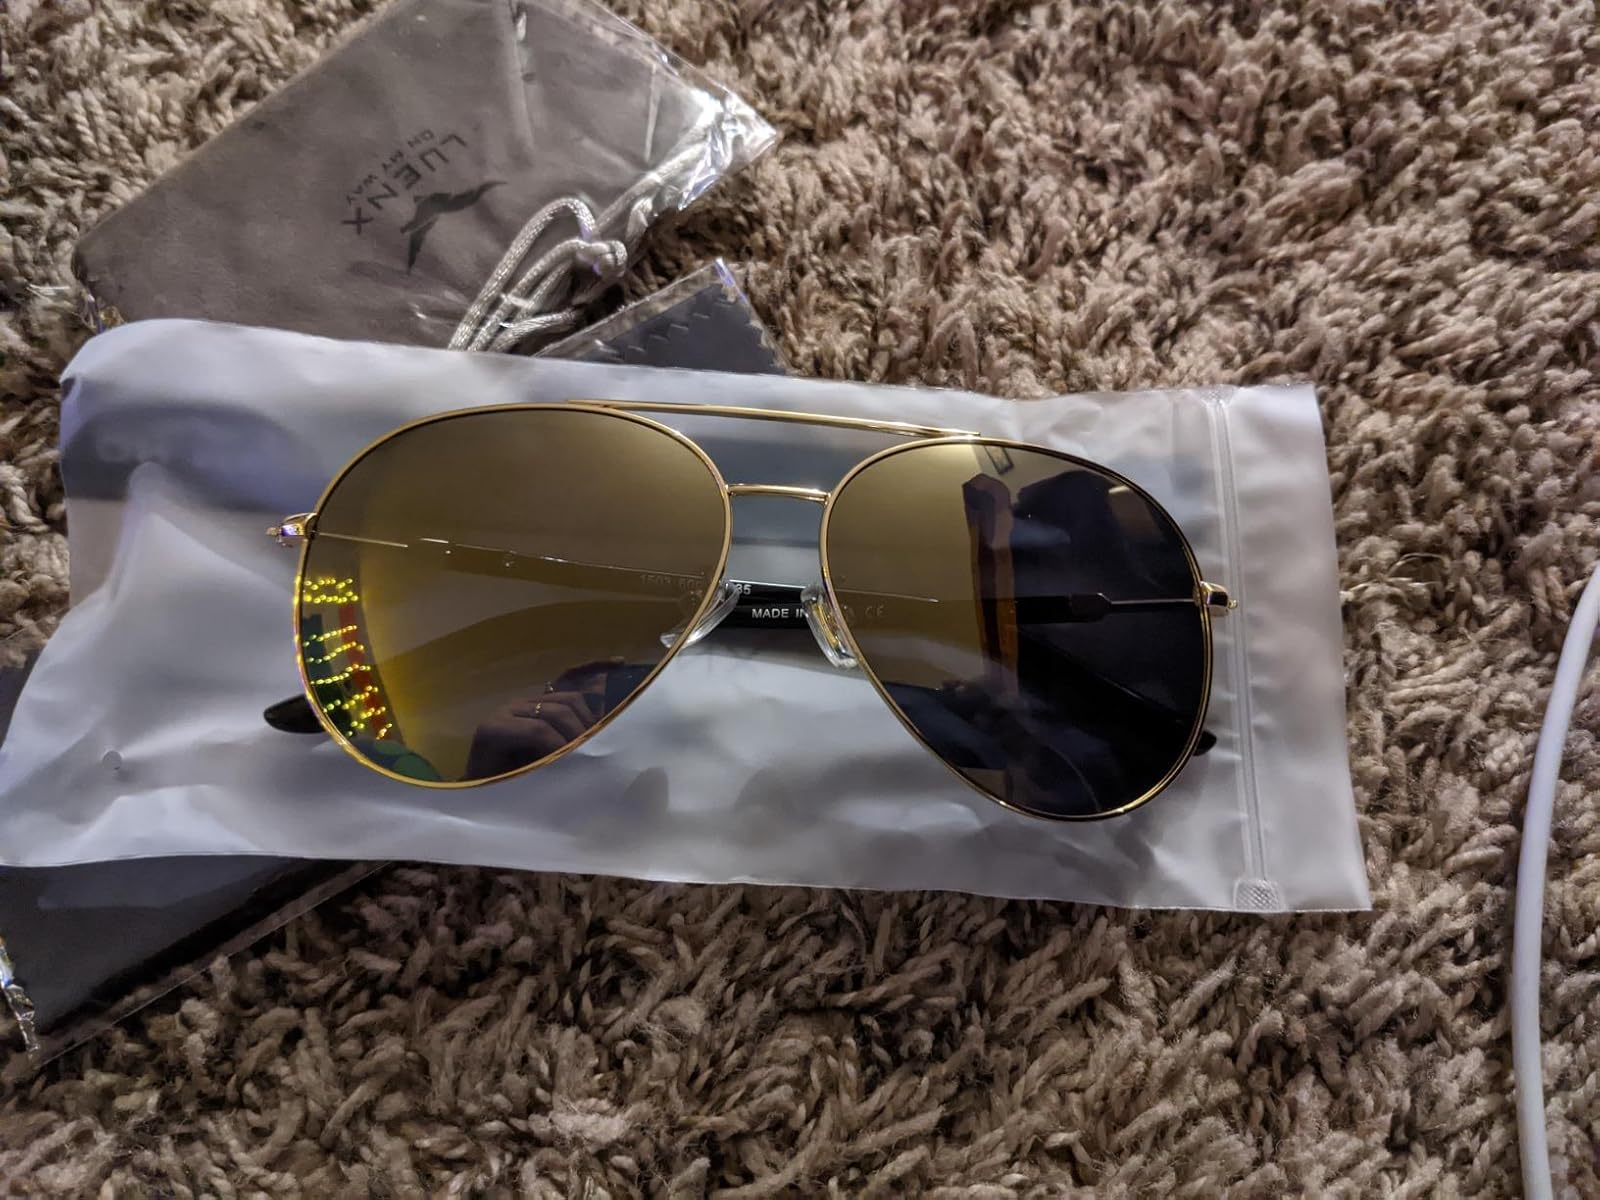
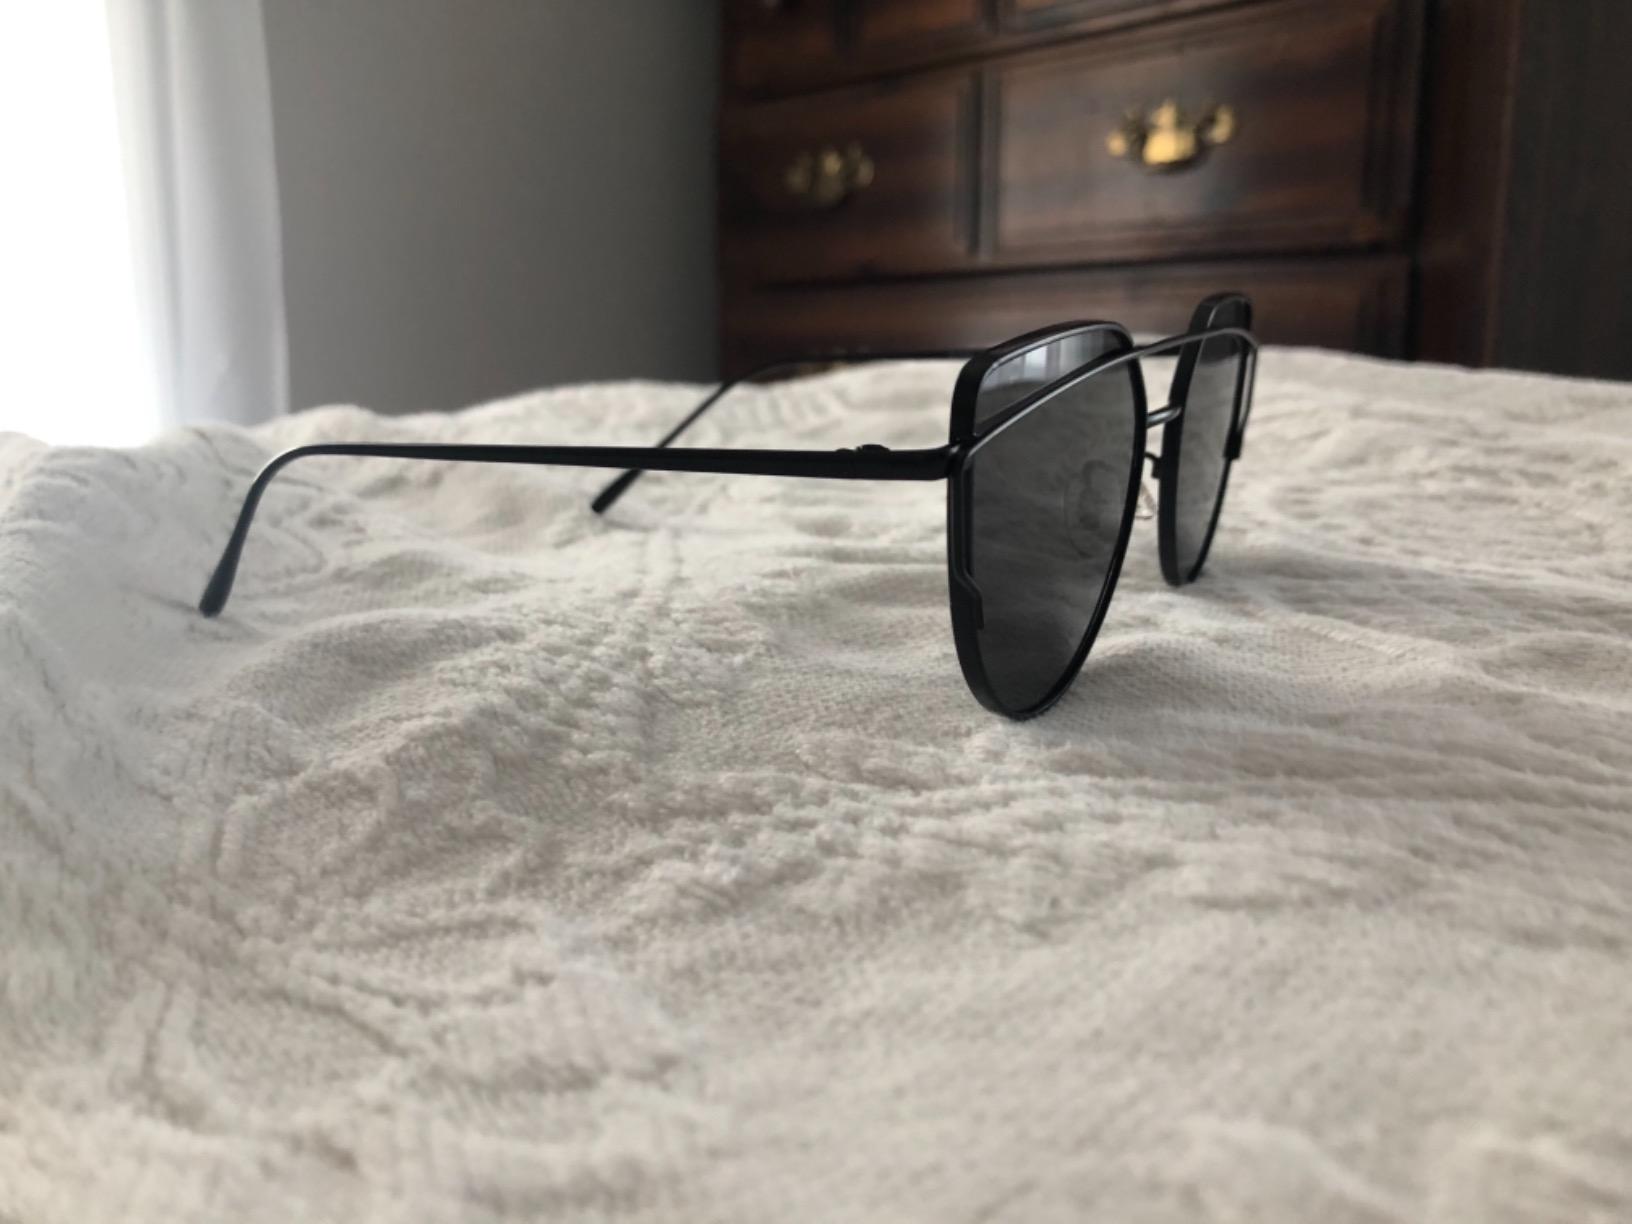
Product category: accessories_sunglasses
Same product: no